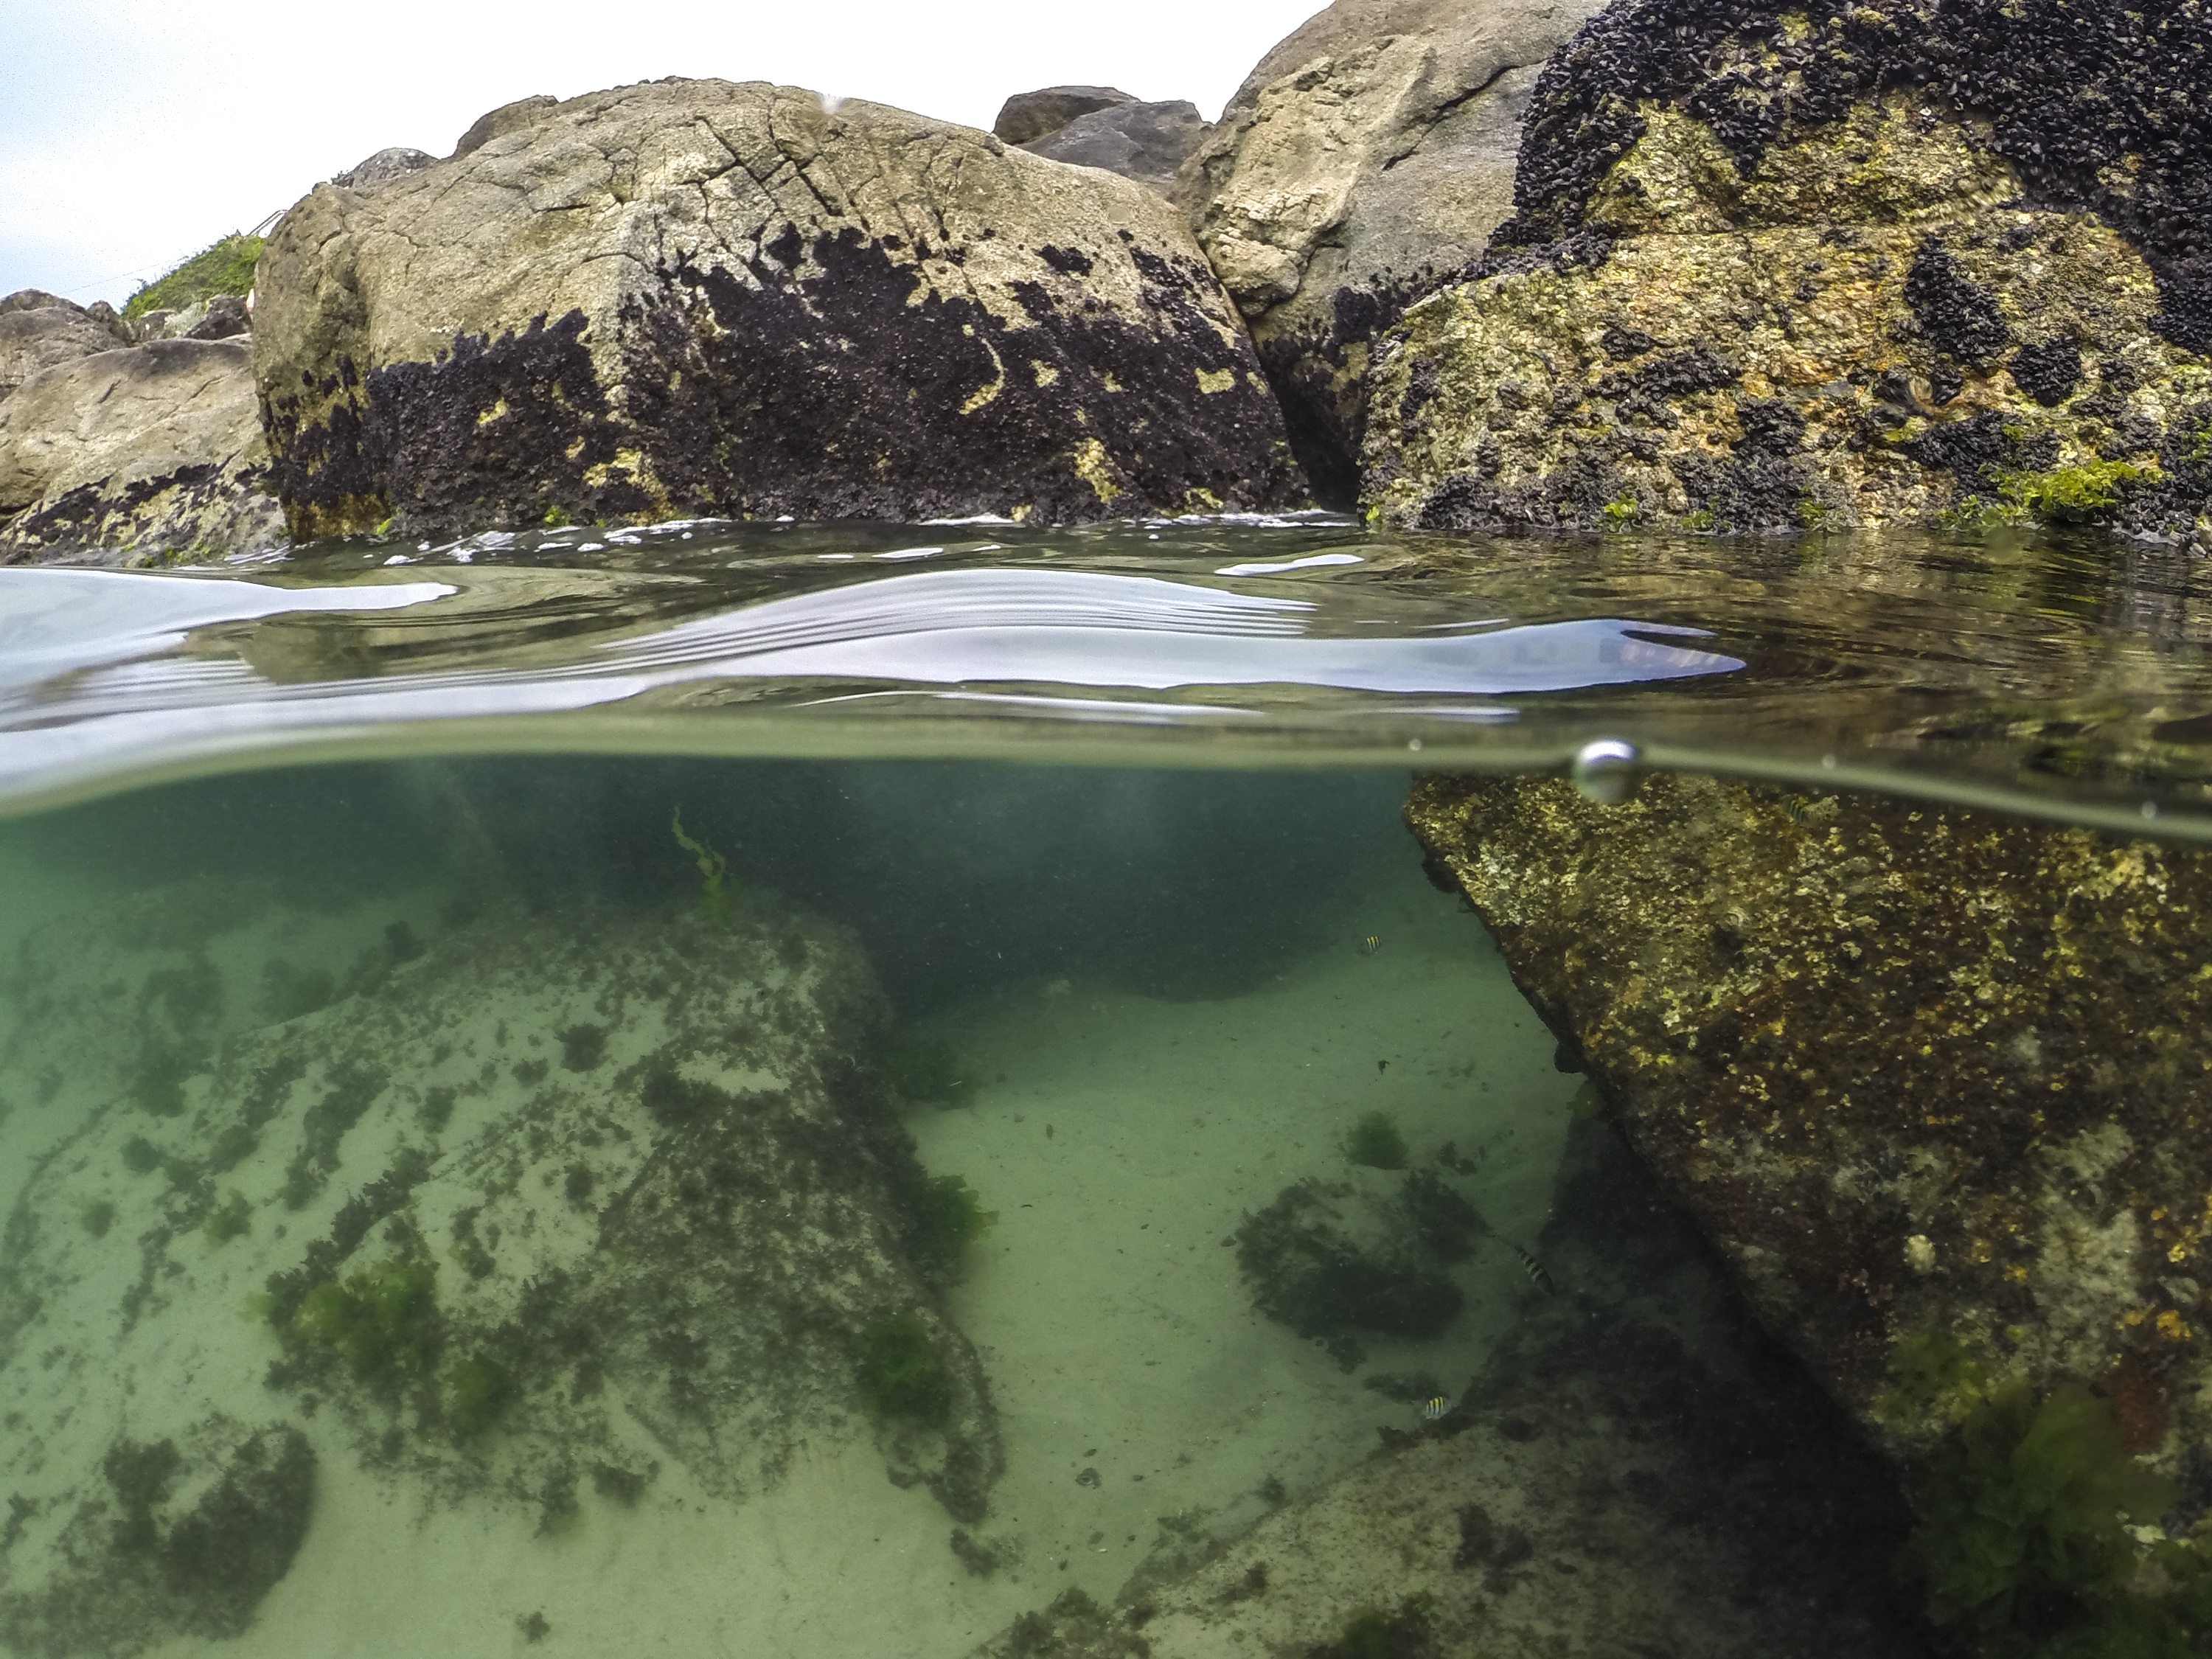
beach, sea, coast, water, nature, rock, ocean, lake, stone, diving, pool, stream, cove, reflection, fishing, bay, reservoir, trip, body of water, mar, brazil, loch, salt water